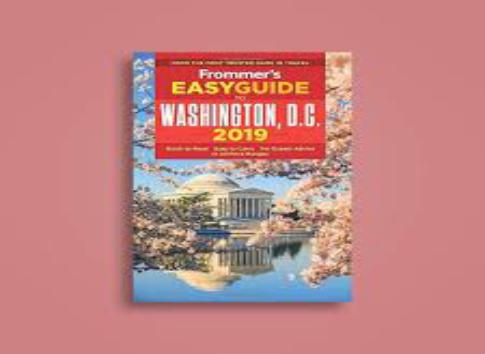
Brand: Frommer's
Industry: Necessities